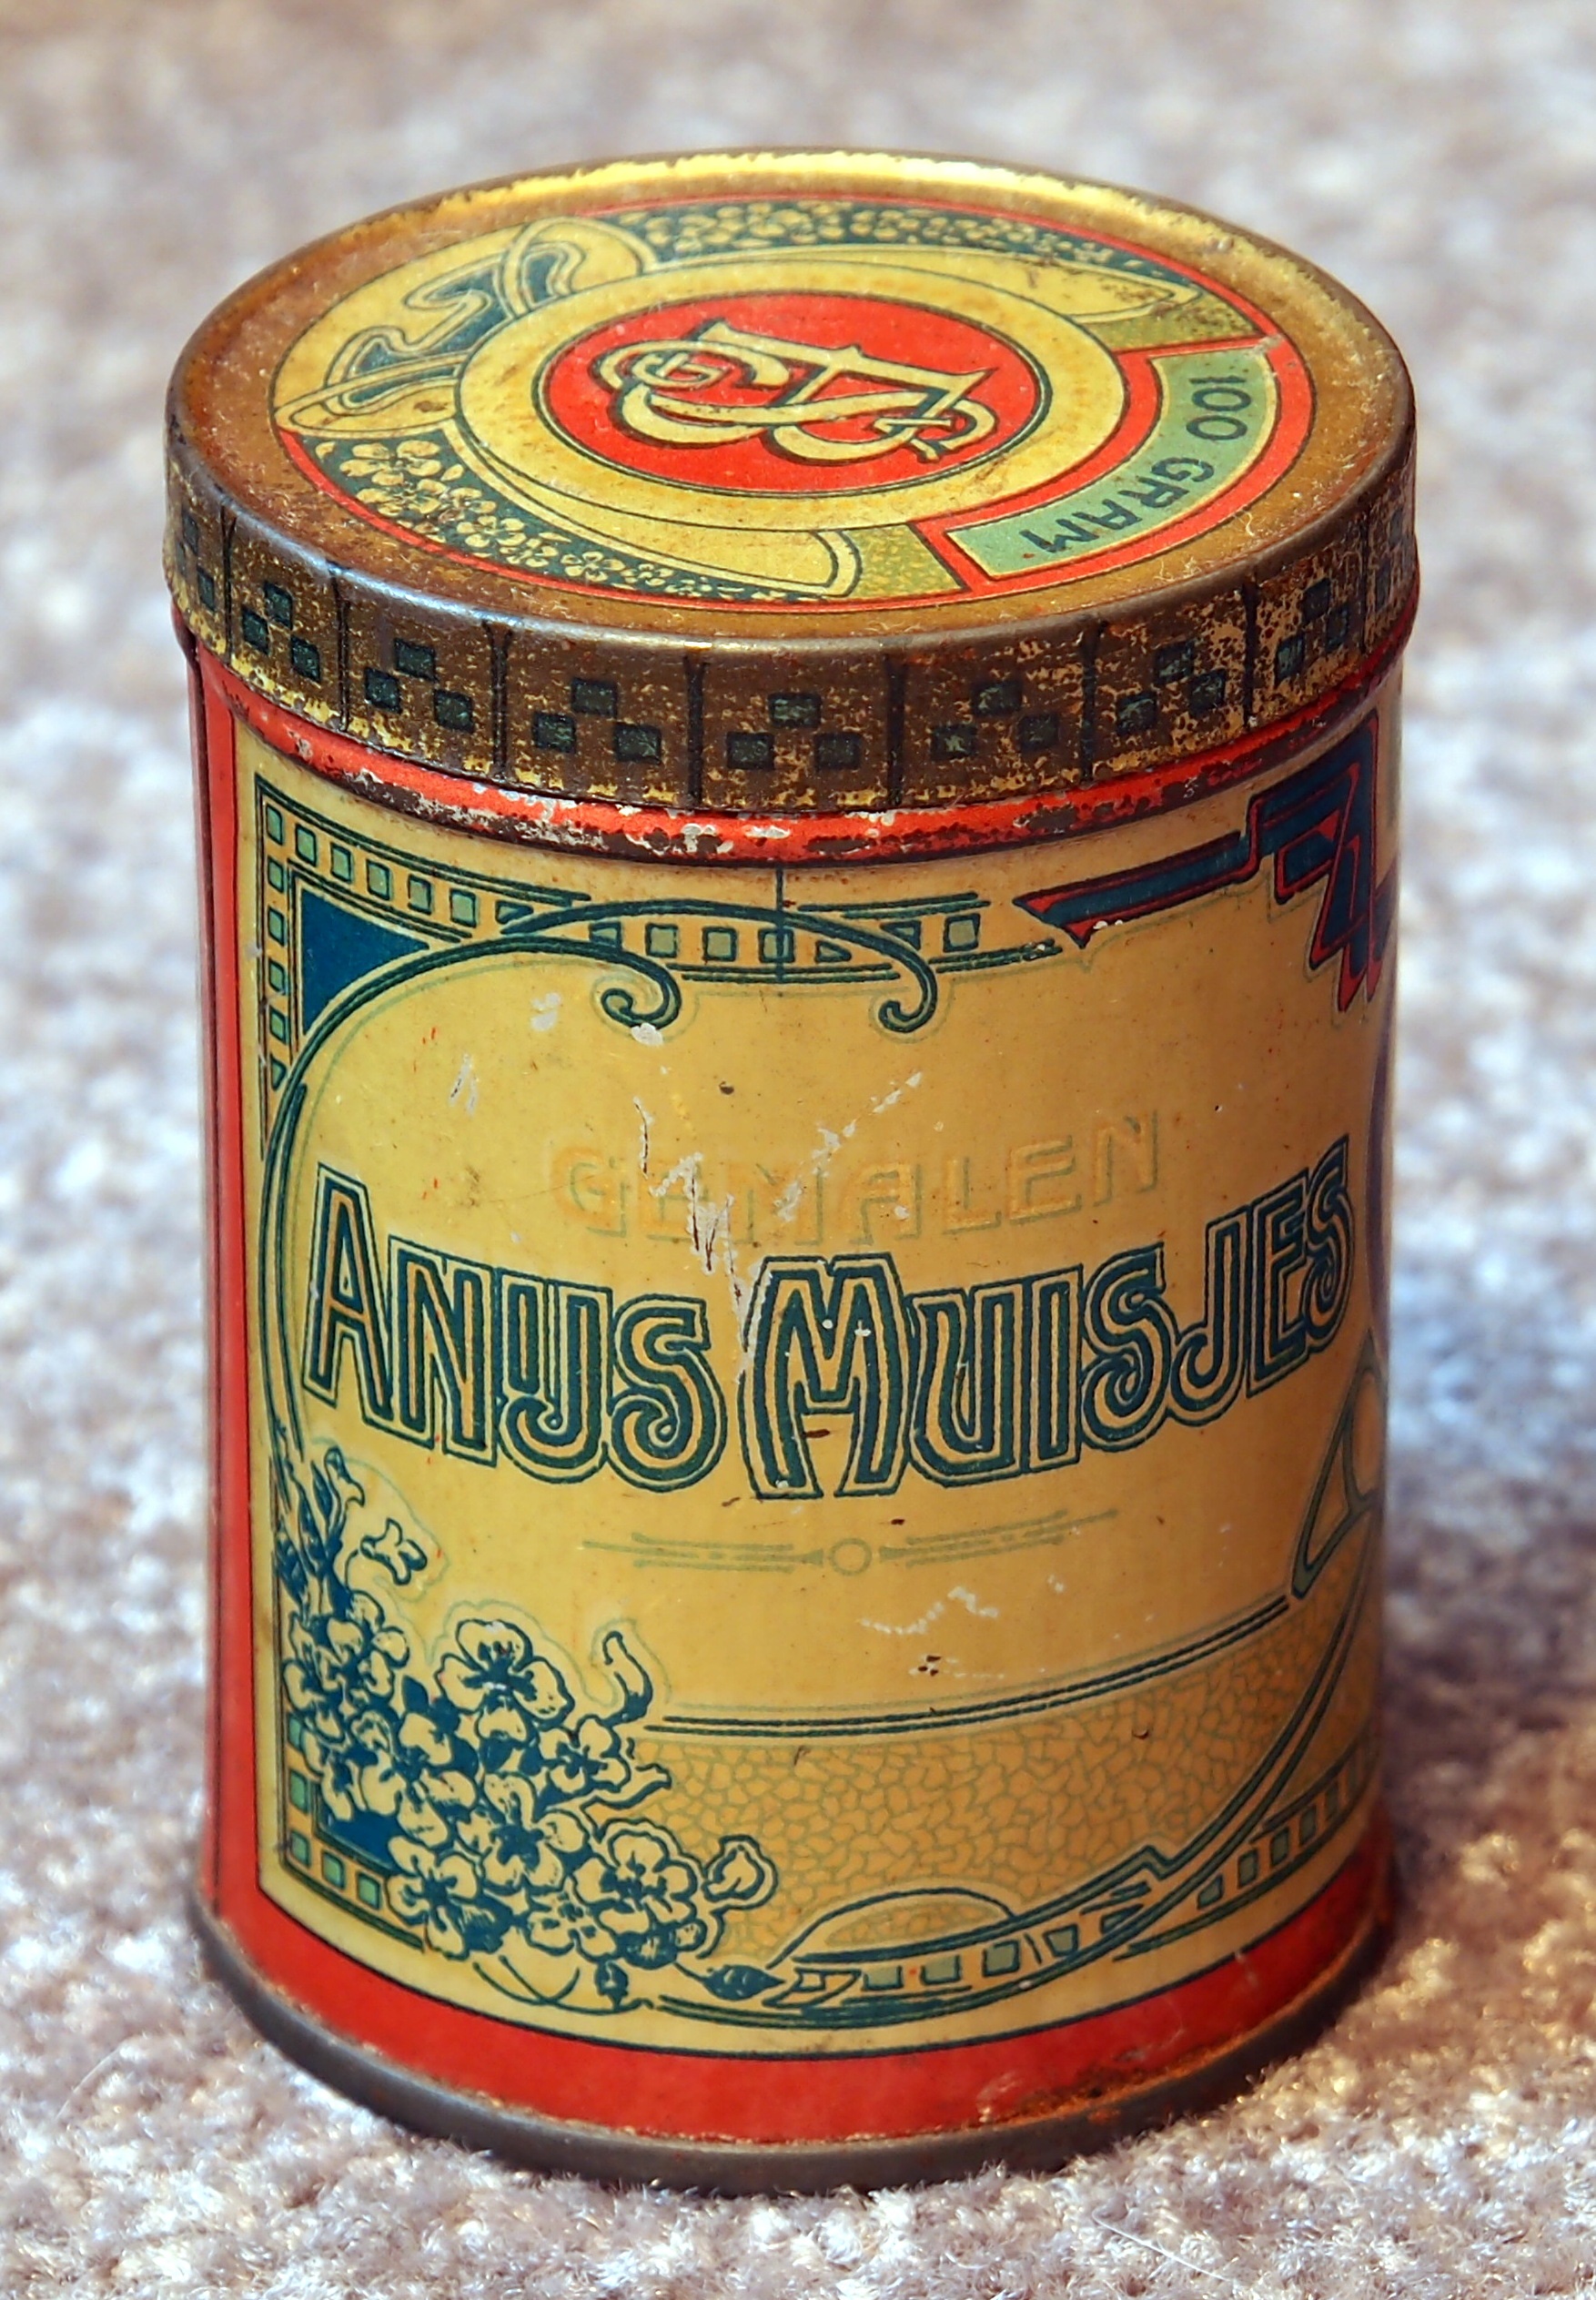
retro, old, food, produce, metal, box, storage, product, container, can, packaging, canning, tin, tin can, man made object